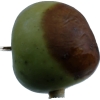
Label: Apple 12